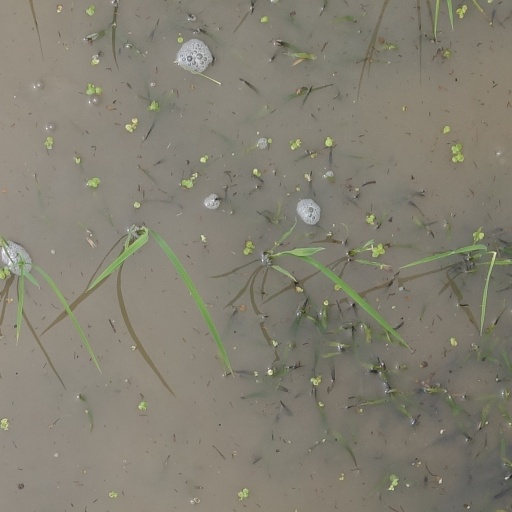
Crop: rice